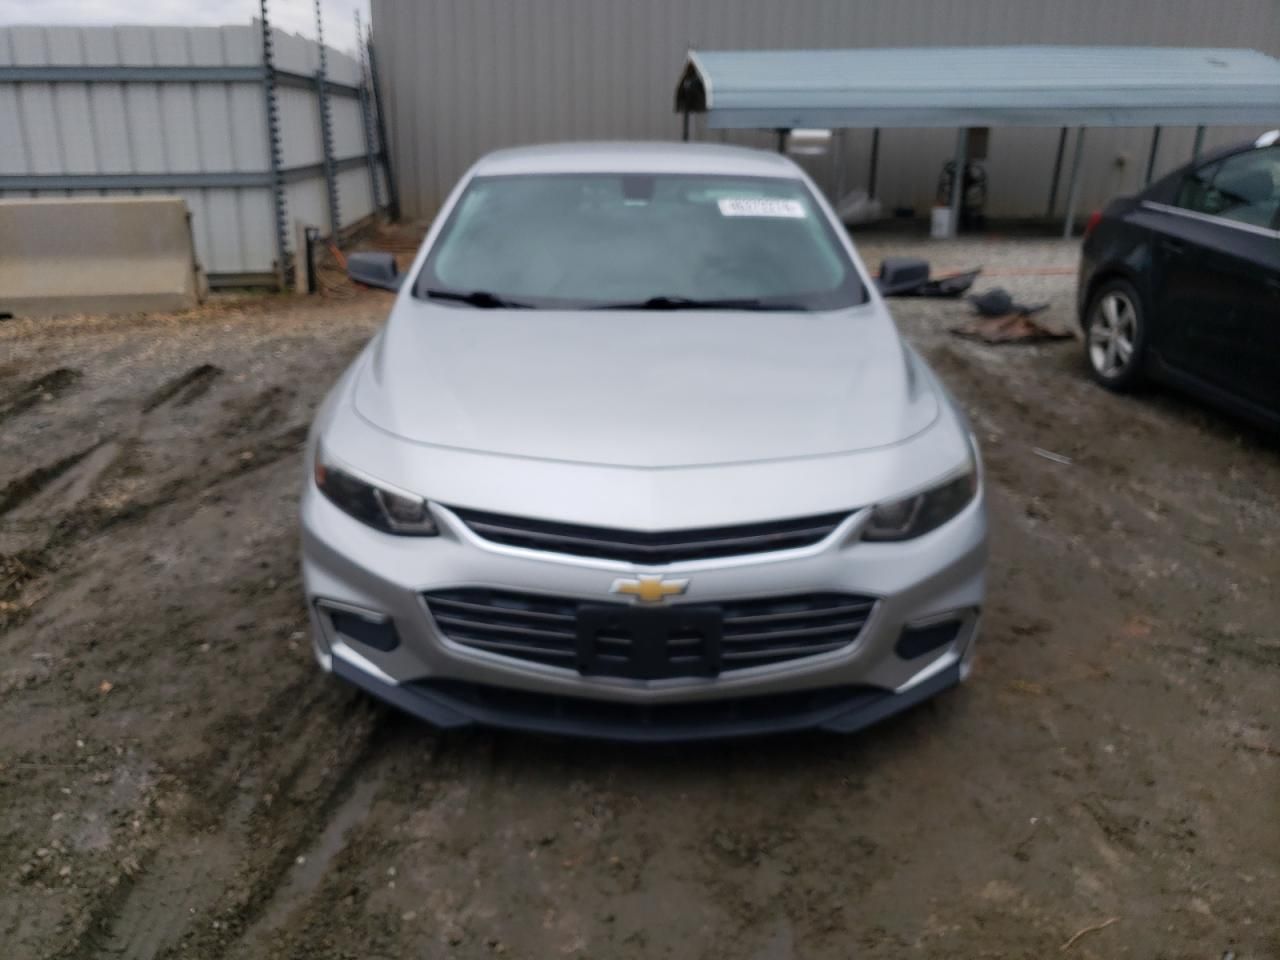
Aucun dommage détecté.
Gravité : aucun